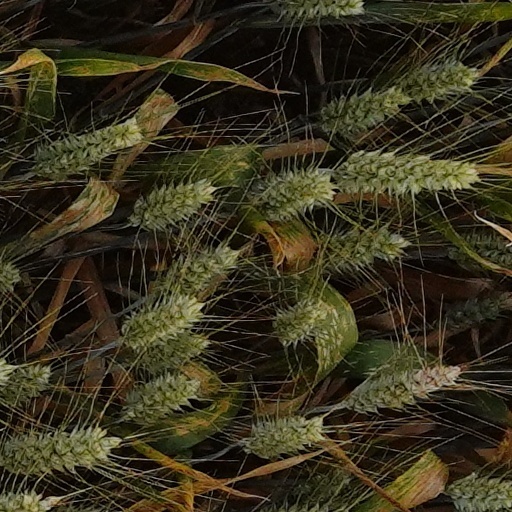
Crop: wheat